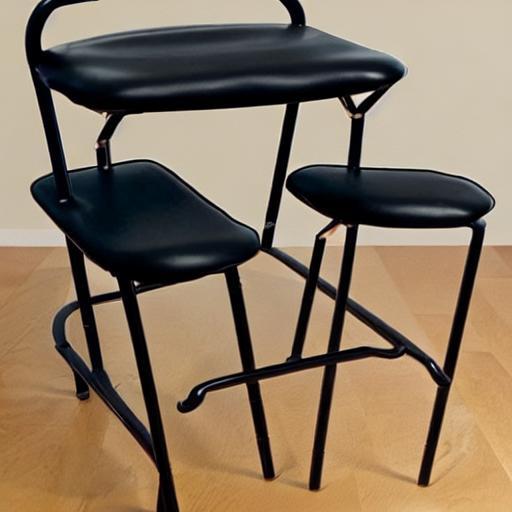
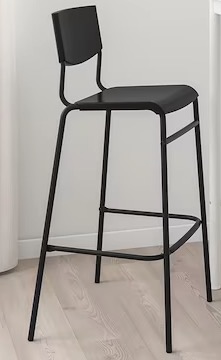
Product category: stool
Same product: no